Luke Dorn

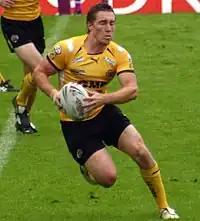
Dorn in action for Castleford

In 2005 he moved to the Super League competition, joining the , scoring 23 tries in 28 games in his first season and developing a reputation as a prolific try scorer. In 2007 Dorn moved to the Salford City Reds, but was less successful and the team was relegated at the end of the season. Dorn then joined the Castleford Tigers in 2008, scoring 19 tries in 26 games, before returning to the London Broncos (then known as ) in 2009. In total Dorn played for the London Broncos 160 times in two spells, becoming the club's all-time record try scorer with 104 tries. He scored his 100th try for the Broncos in a spell where he scored eight tries in two back to back games.